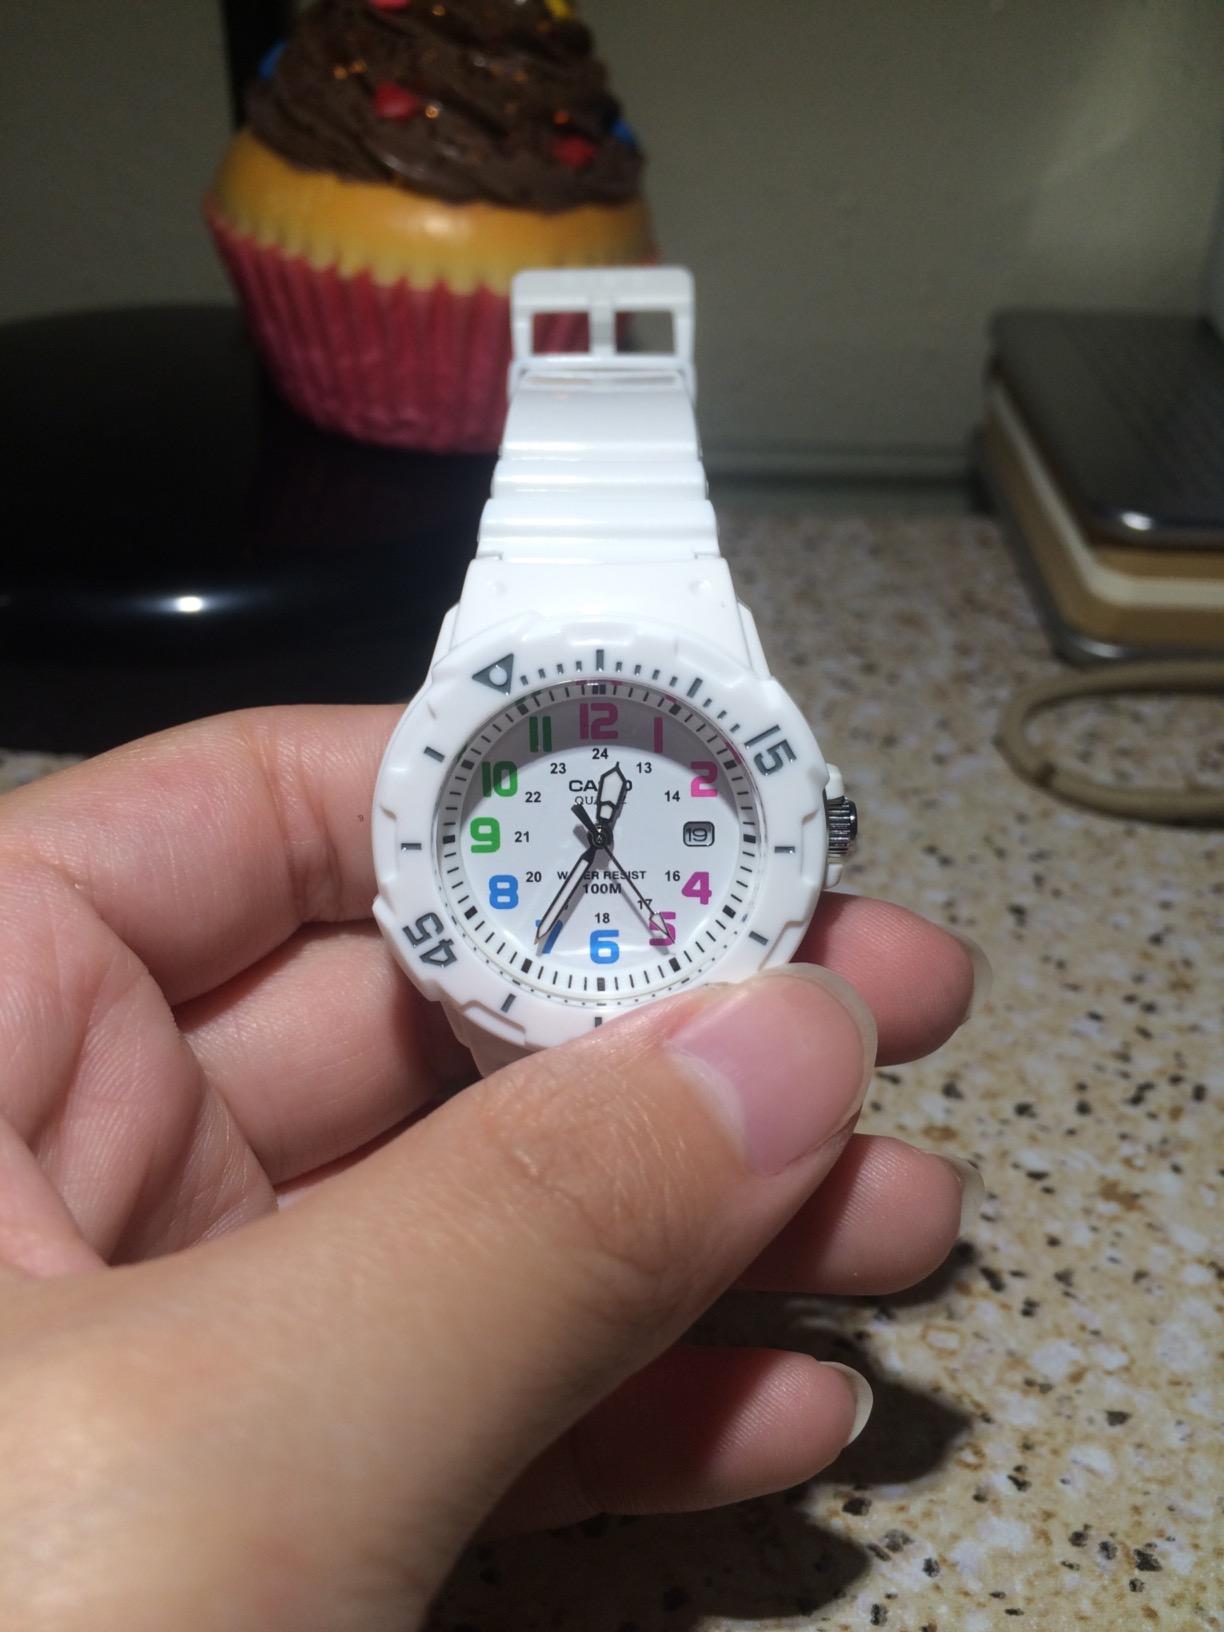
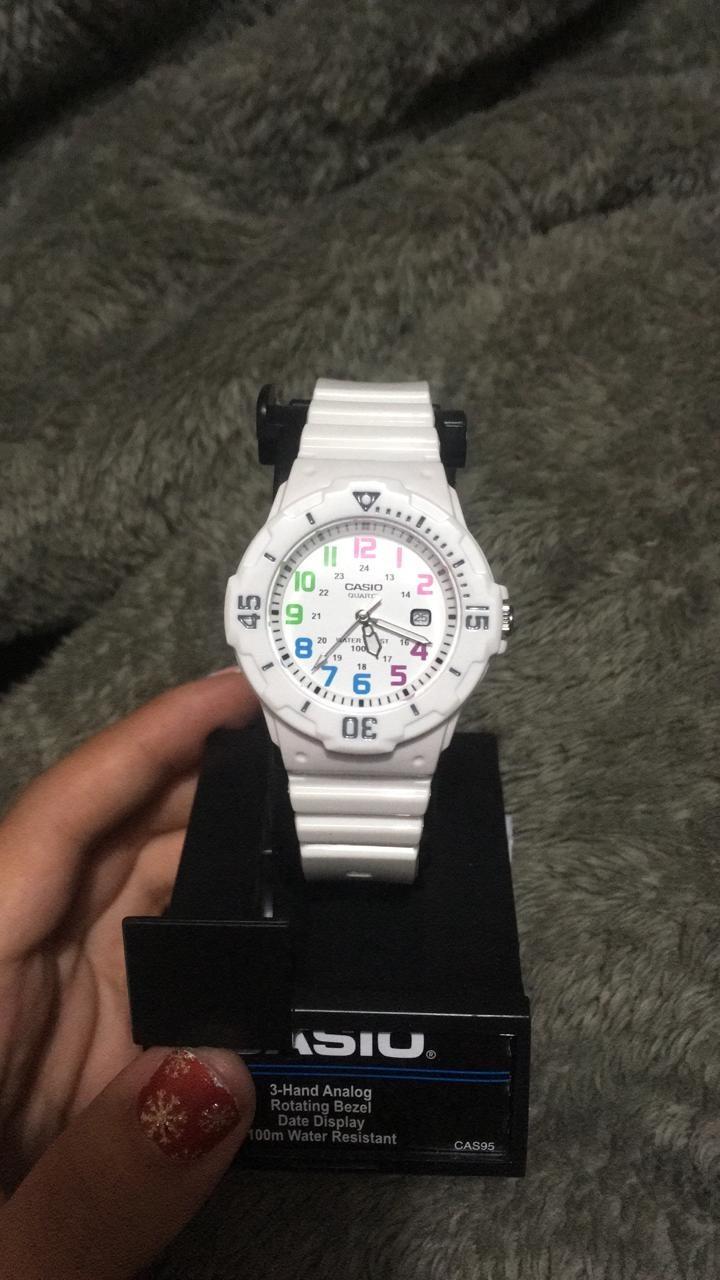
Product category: accessories_watch
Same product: yes